Can Masdeu

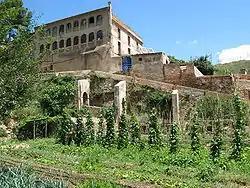
Can Masdeu has some of the largest community gardens in Barcelona.

Can Masdeu is a squatted social centre, residence and community garden in the Collserola Park on the outskirts of Barcelona. The building, owned by Sant Pau hospital, was occupied by international activists in 2001 after being abandoned for roughly 53 years.